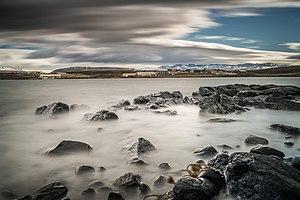
Port-aux-Français est une station technique et scientifique des îles Kerguelen et actuellement le seul établissement permanent de l'archipel. Elle a été créée en 1950 avec l'édification de laboratoires scientifiques, des installations techniques et logistiques, ainsi qu'un petit hôpital. Elle abrite suivant les périodes entre 45 et 120 personnes.